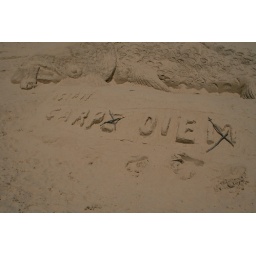
Sand sculptures at a sand sculpture building competition at the beach in Grand Haven.